Dianne Oxberry

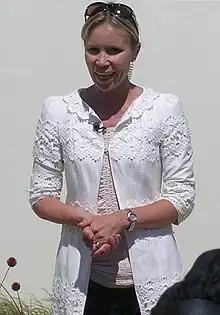
Oxberry at the 2010 RHS Tatton Park Show

Dianne Clare Oxberry (13 August 1967 – 10 January 2019) was an English broadcaster and meteorologist, best known as a long-serving TV and radio presenter for BBC North West.